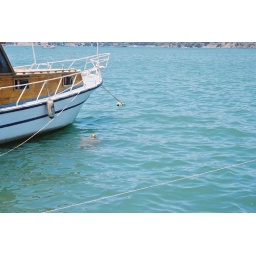
While walking along the harbourside at Fethiye, we were lucky to see a large turtle swimming in the sea.